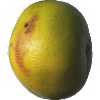
Label: pomelo_sweetie